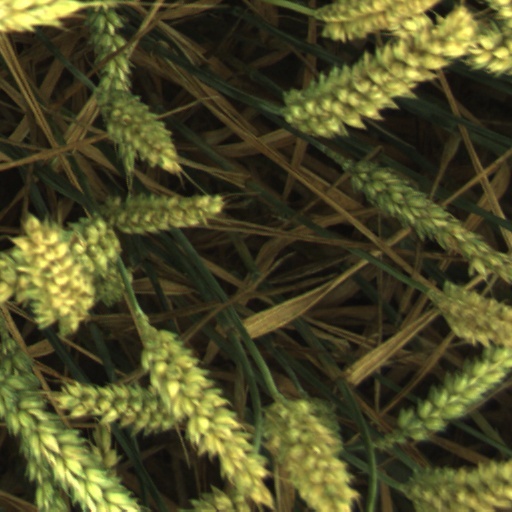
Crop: wheat